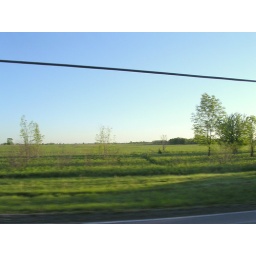
A clear sky. If you look very closely there is ground fog way in the distance.